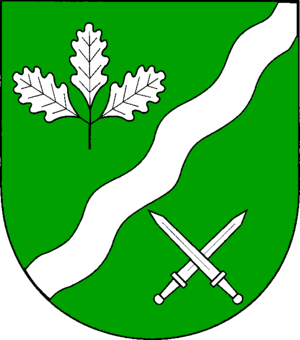
Lohe-Föhrden est une municipalité allemande située dans le land du Schleswig-Holstein et dans l'arrondissement de Rendsburg-Eckernförde. En 2015, sa population est de 474 habitants.